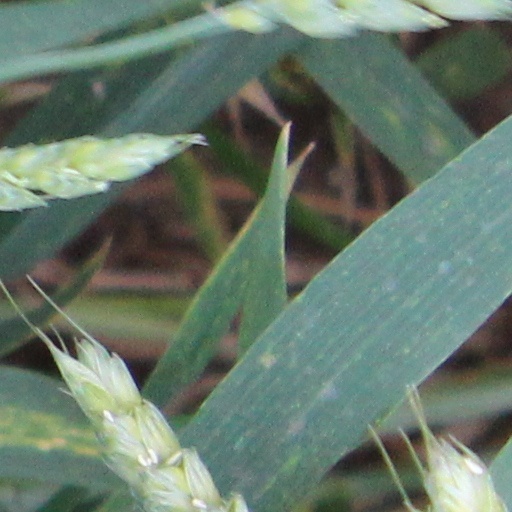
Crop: wheat